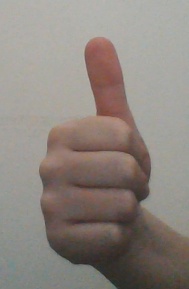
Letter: aleff